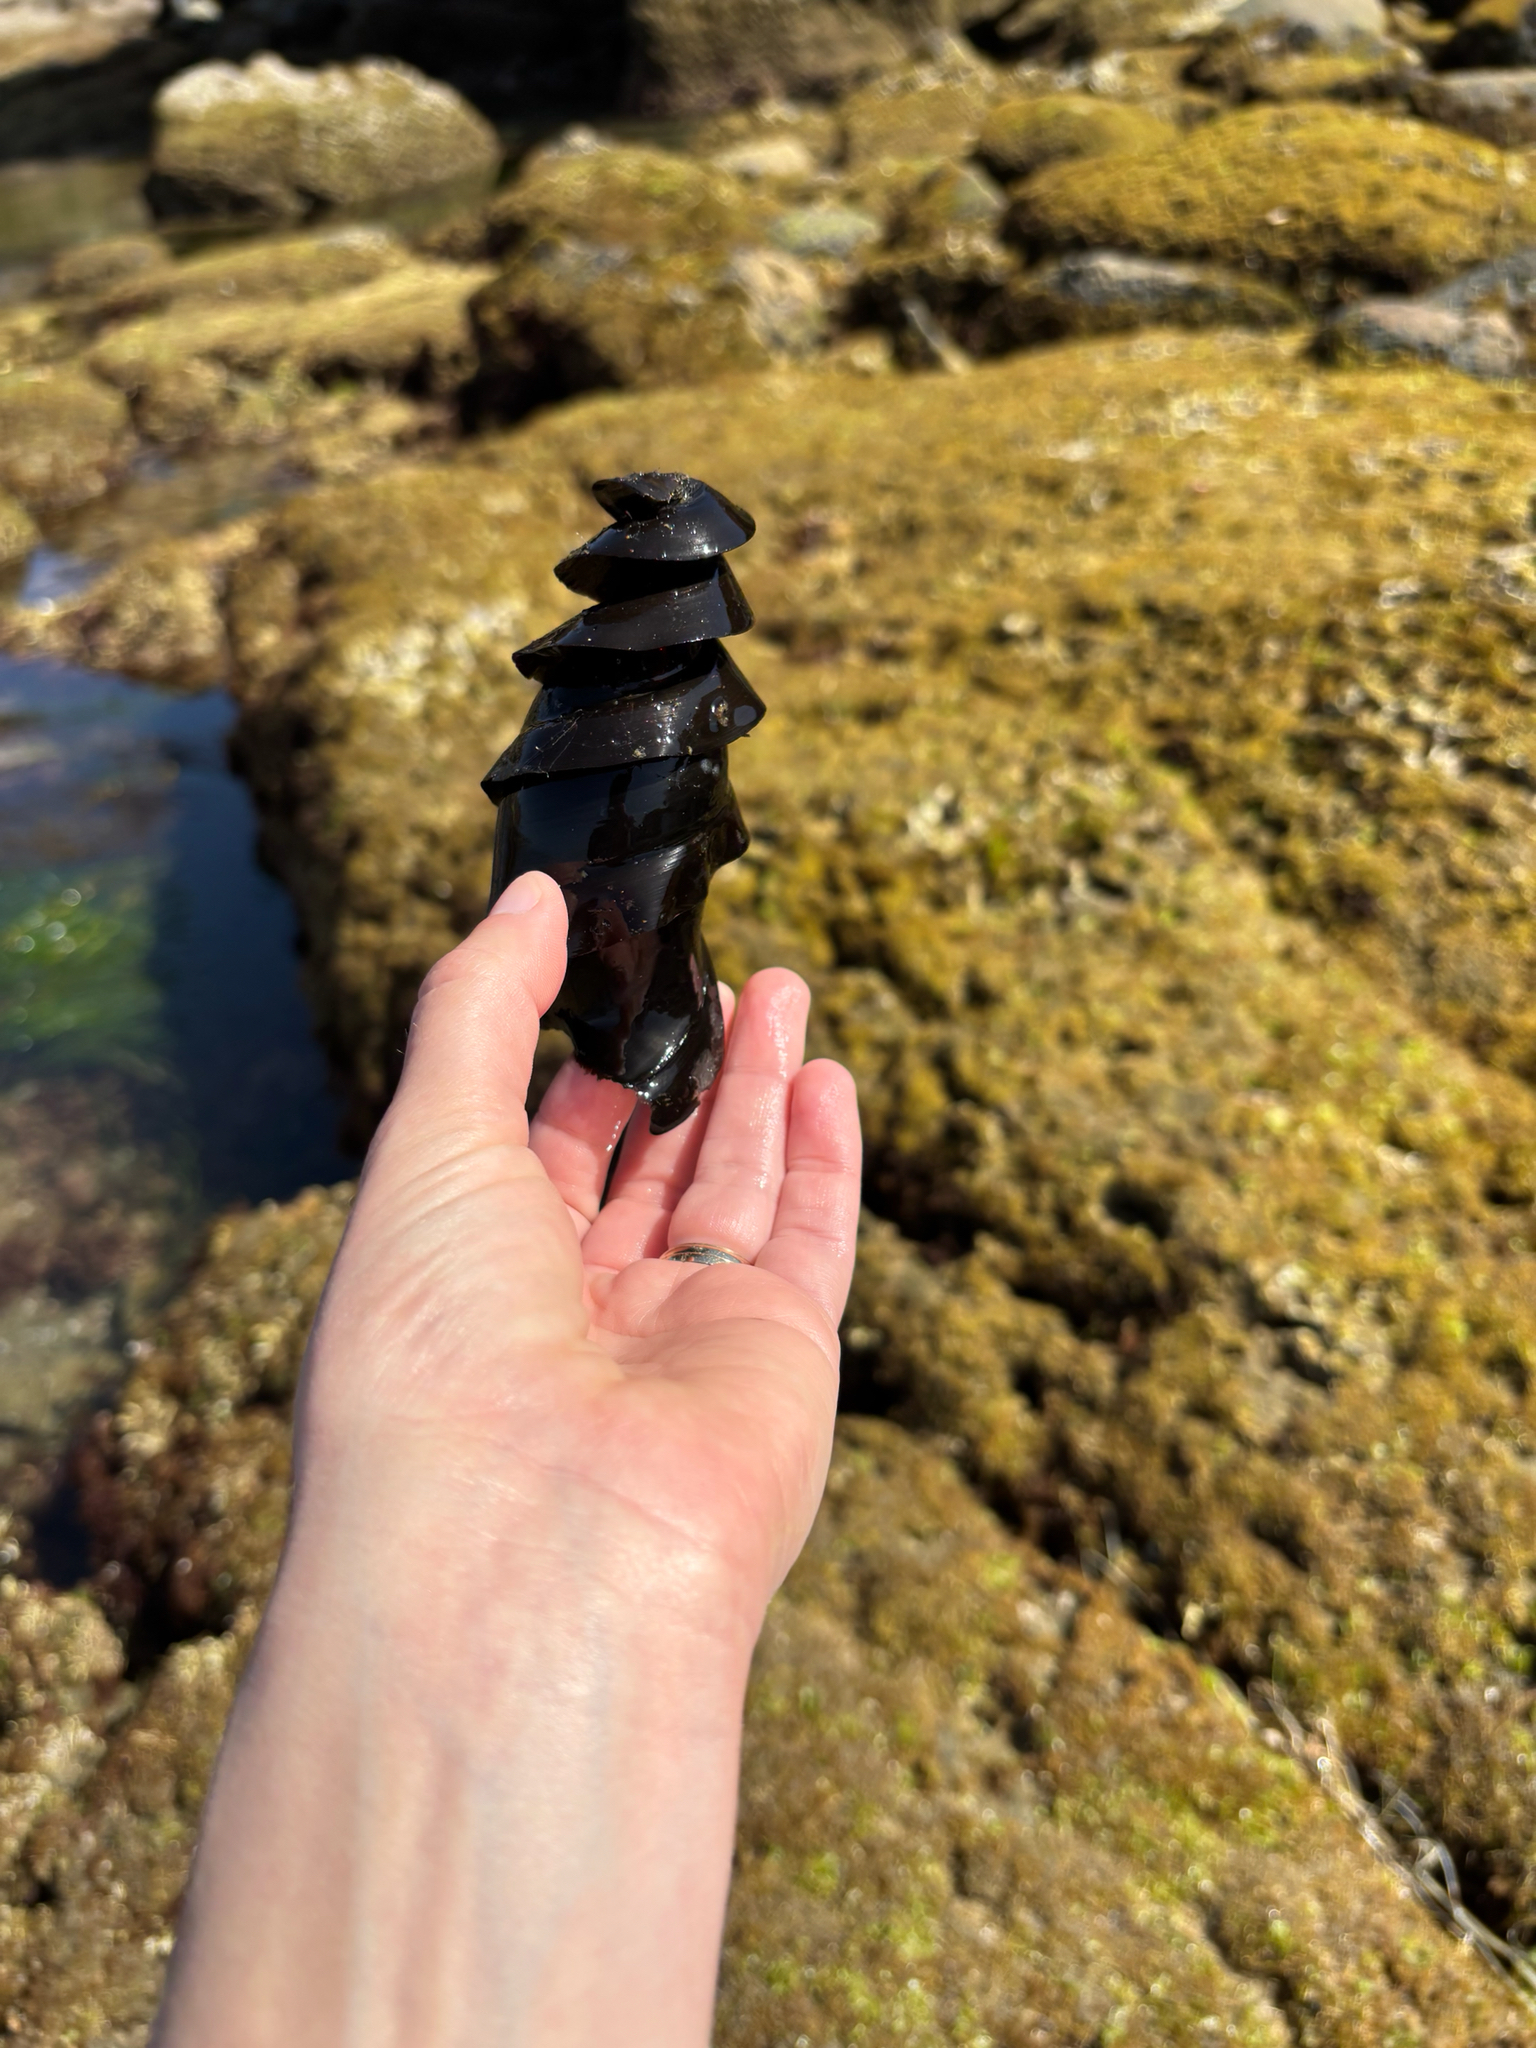
fish (species not among the labelled classes)